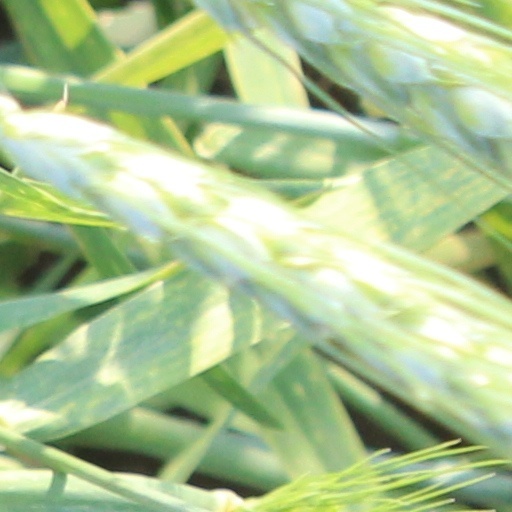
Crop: wheat